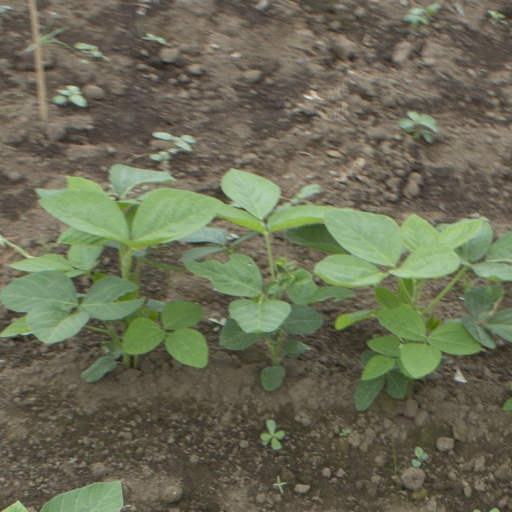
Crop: soybean